Hair removal

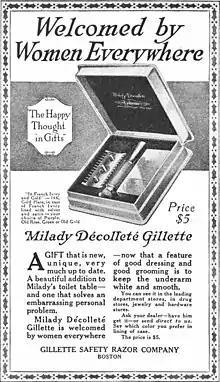
Vintage advert for the Milady Décolleté Gillette women's safety razor – 1916

For centuries, hair removal has long shaped gender roles, served to signify social status and defined notions of femininity and the ideal "body image". In early periods, the condition of being hairless was mostly done as a way to keep the body clean, using flint, seashells, beeswax and various other depilatory utensils and exfoliator substances, some highly questionable and highly caustic. Ancient Rome also associated hair removal with status: a person with smooth skin was associated with purity and superiority. Removing body hair was done by both men and women. Psilothrum or psilotrum and dropax were depilatories in ancient Greece and Rome.